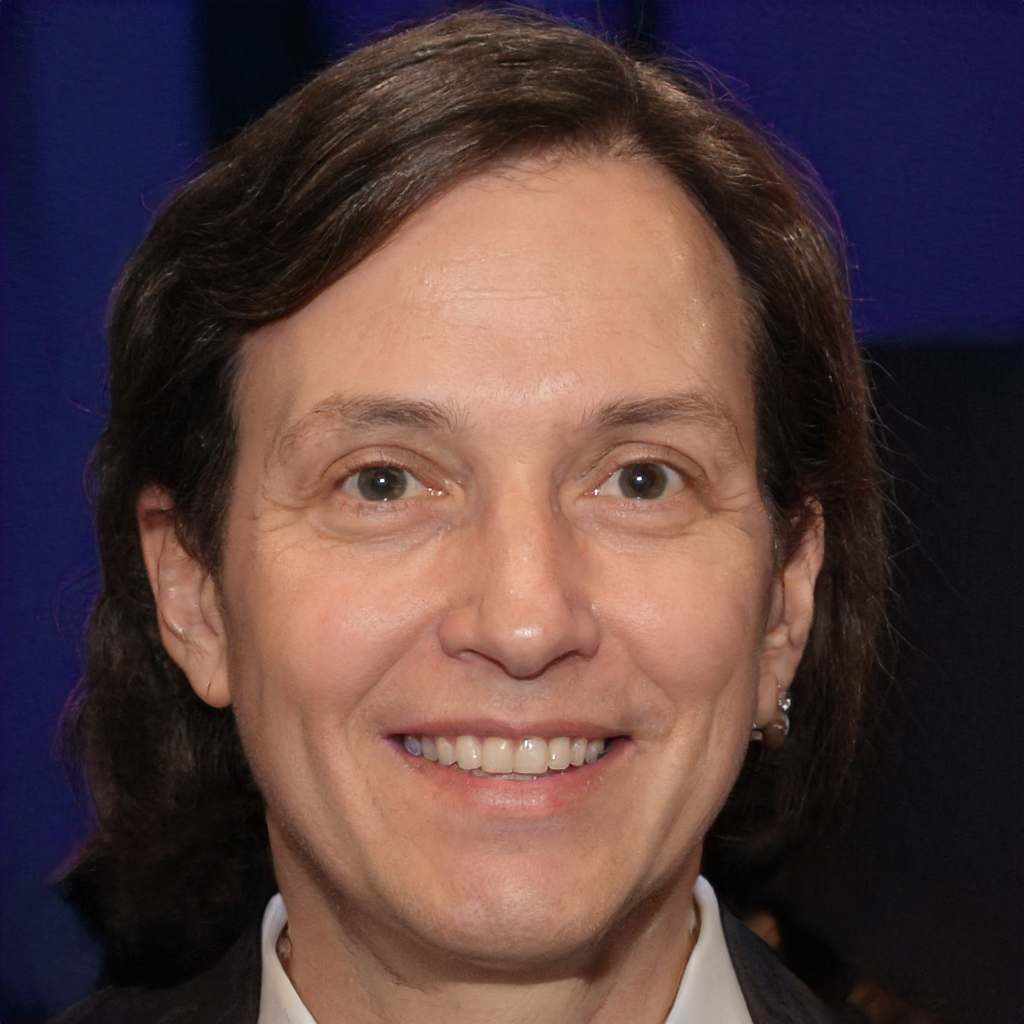
Gender: Male